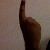
The image shows a hand gesture representing the number 1 in Indian Sign Language.